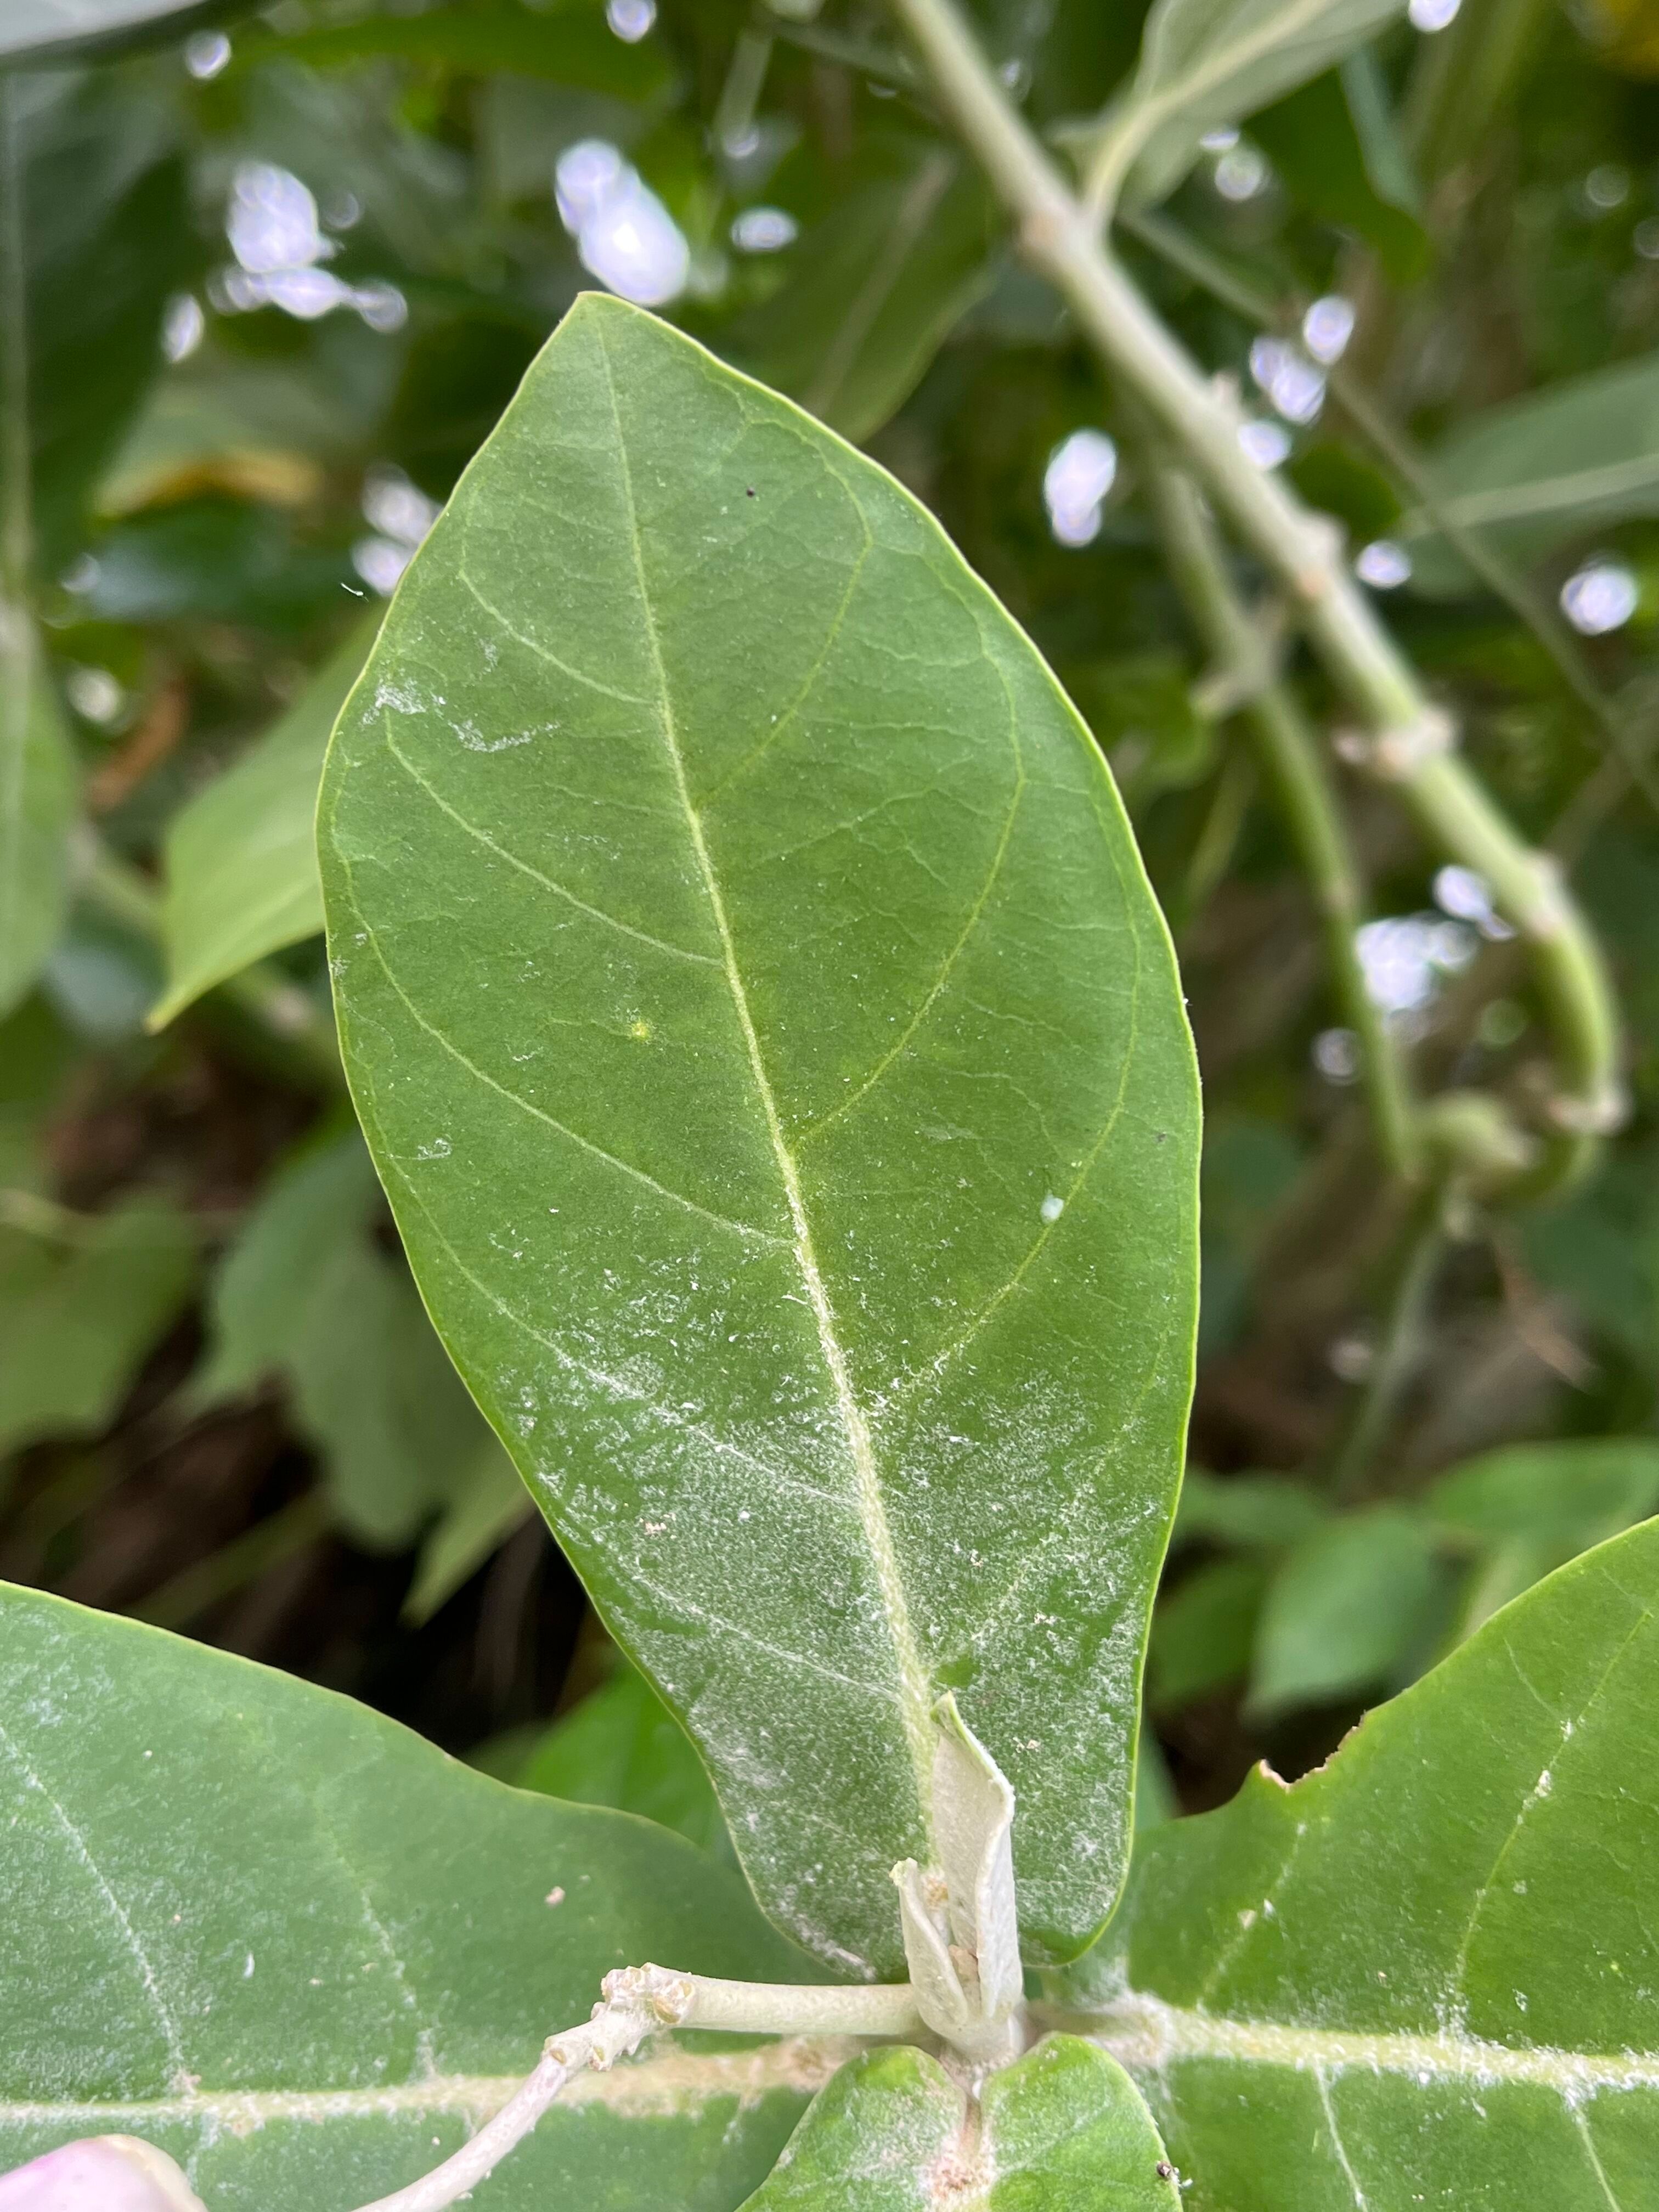
Plant species: calotropis-gigantea